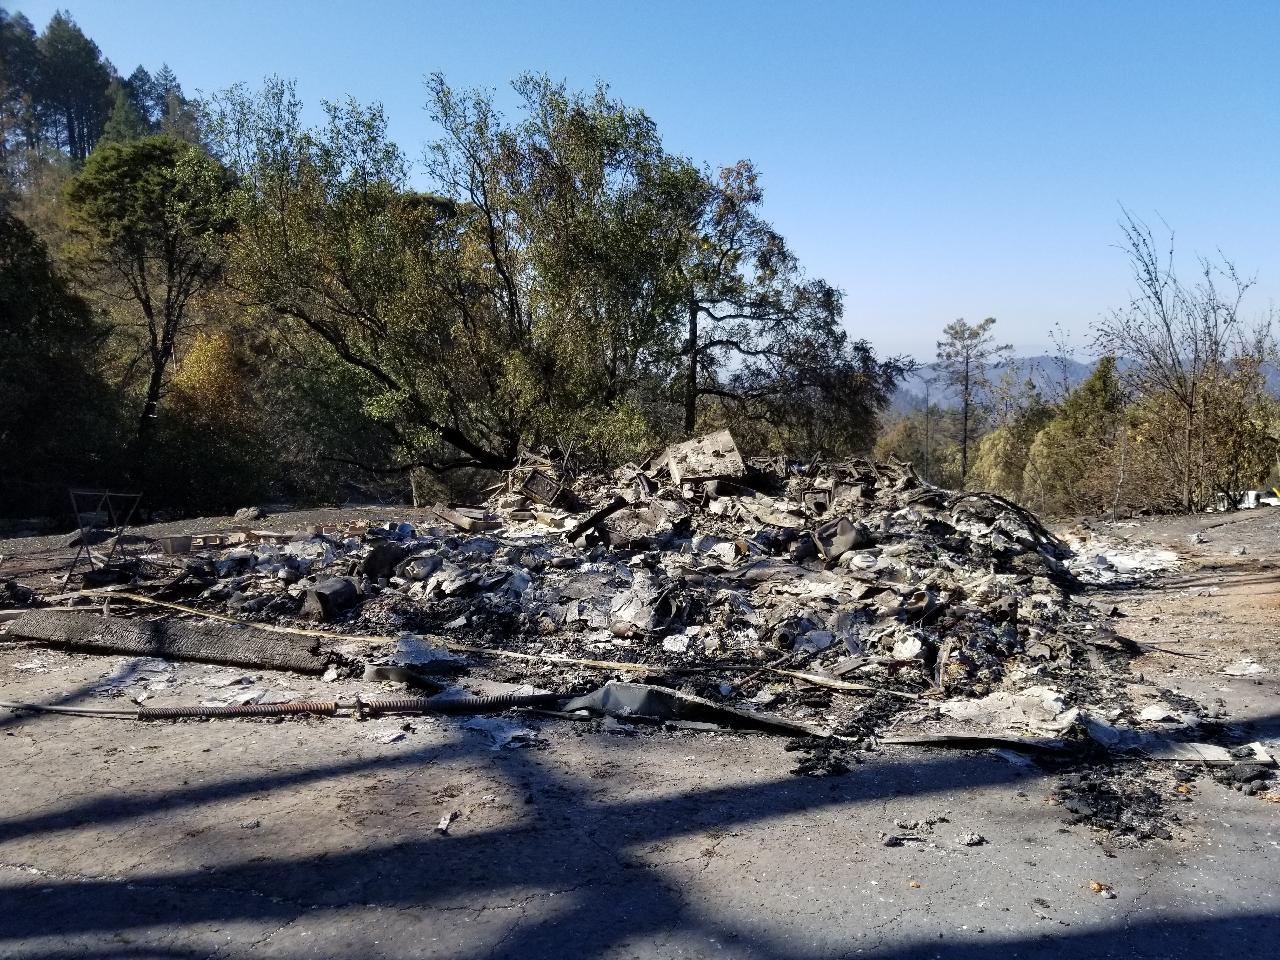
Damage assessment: destroyed